Thomas Lucy (died 1640)

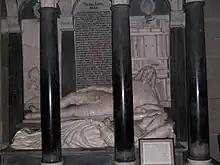
Tomb of Sir Thomas Lucy and Alice, his wife, in St. Leonard's church, Charlecote.

Lucy died after falling from his horse and was buried at St Leonard's Church, Charlecote. It was said of him that "his tables were ever open to the learned and his gates never fast to the poor".